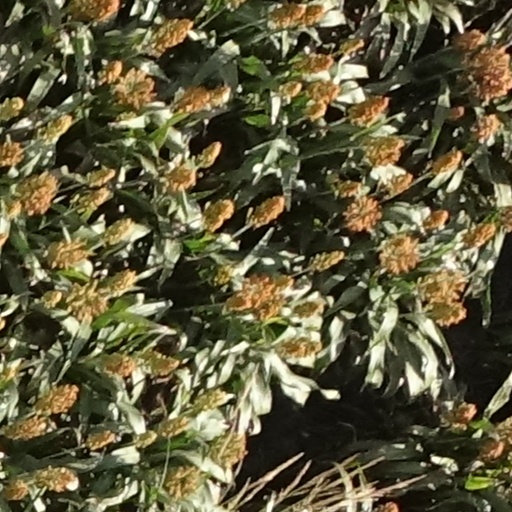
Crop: sorghum